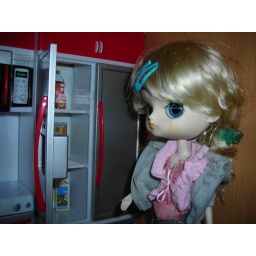
The girls in their new kitchen ( not finished)